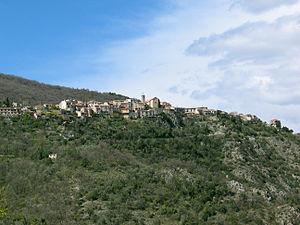
Bouyon, Alpes-Maritimes, France
Chair de poule est un film franco-italien réalisé par Julien Duvivier et sorti en 1963.